Theodore Kavalliotis

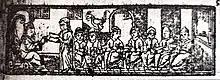
A scene from a class in the New Academy of Moscopole, published in 1750 on the cover of Theodore Kavalliotis' book. The teacher on the left could be Kavalliotis himself. Engraving by Theodor Gruntovic or Gregory of Durrës.

He returned to Moscopole and was appointed teacher at the New Academy in 1743. In 1750, he succeeded his former teacher Sevastos Leontiadis and became director of the New Academy for more than 20 years (1748–1769). His works, written in Greek, are: "Logic" (1749, unpublished), "Physics" (1752, unpublished), "Grammar" of modern Greek (1760), "Metaphysics" (1767), "Protopeiria" (1770). They were used extensively and hand-made copies were found even as far as Iaşi, Romania. After the destruction of Moscopole in 1769, he probably went to Tokaj, Hungary, but returned in 1773.